Art auction

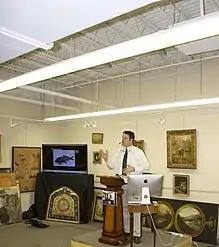
An art auction in Newton, Massachusetts, USA (Tremont Auctions)

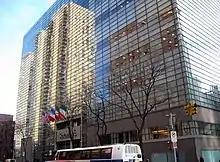
Sotheby's New York City headquarters on York Avenue

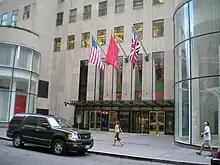
Christie's New York City headquarters in Rockefeller Center

An art auction or fine art auction is the sale of art works, in most cases in an auction house.